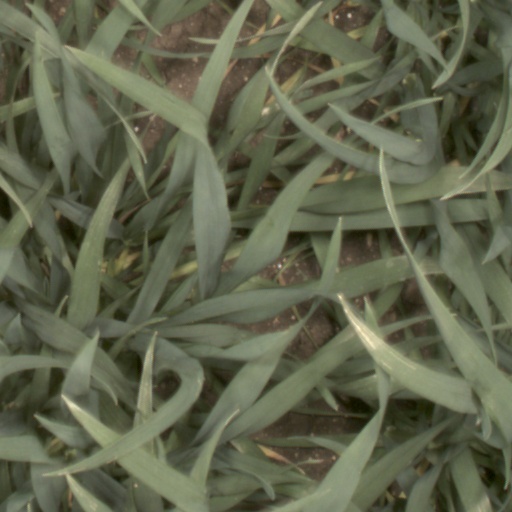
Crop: wheat